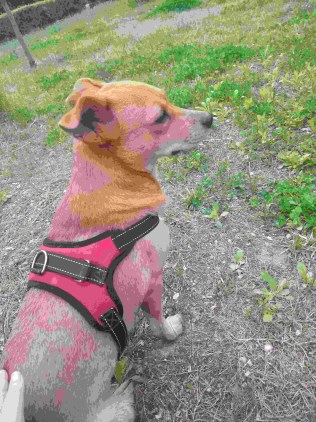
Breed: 3336-n000121-chinese_rural_dog